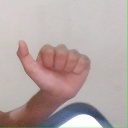
अक्षर: त